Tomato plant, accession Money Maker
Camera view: horizontal (90 deg, fisheye); turntable rotation: 300 degrees
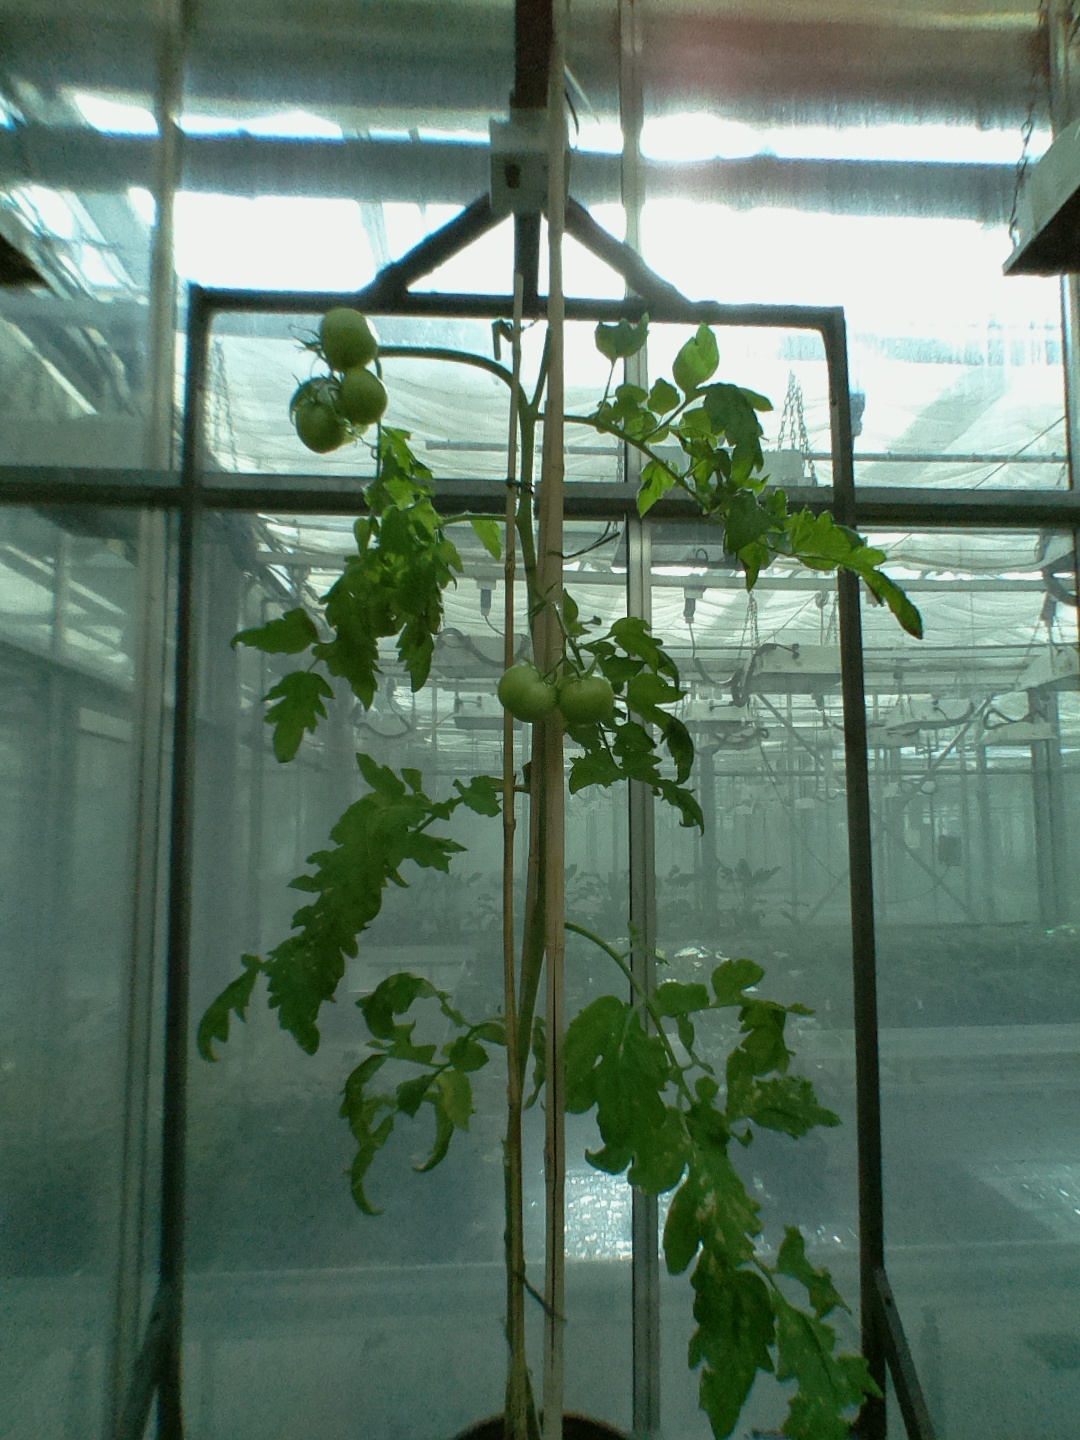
BBCH growth stage 77: 70%-80% of final fruit size